History of the Mamluk Sultanate

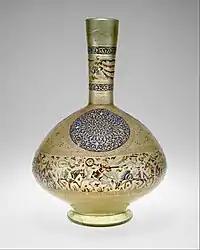
Enameled and gilded bottle with the scene of battle. Egypt, late 13th century. Metropolitan Museum of Art

While mamluk factions competed for control of Egypt and Syria, the Mongols under the command of Hulagu Khan had sacked Baghdad, the intellectual and spiritual center of the Islamic world, in 1258, and proceeded westward, capturing Aleppo and Damascus. Qutuz sent military reinforcements to his erstwhile enemy al-Nasir Yusuf in Syria, and reconciled with the Bahriyya, including Baybars, who was allowed to return to Egypt, to face the common Mongol threat. Hulagu sent emissaries to Qutuz in Cairo, demanding submission to Mongol rule. Qutuz had the emissaries killed, an act which historian Joseph Cummins called the "worst possible insult to the Mongol throne". Qutuz then prepared Cairo's defenses to ward off the Mongols' threatened invasion of Egypt, but after hearing news that Hulagu withdrew from Syria to claim the Mongol throne, Qutuz prepared to conquer Syria. He mobilized a 120,000-strong force and gained the support of his main Mamluk rival, Baybars.